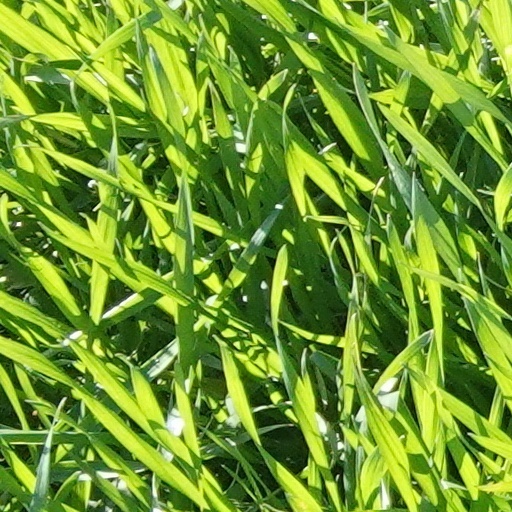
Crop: wheat